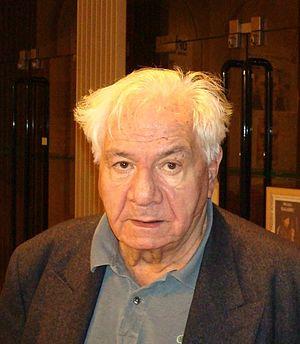
Michel Galabru fin 2008 à Saint-Malo
Cet article présente la liste des épisodes de la série télévisée Profilage.
Cet article intitulé 2016 en radio en France est une synthèse de l'actualité du média radio en France pour l'année 2016. On ne retiendra en général que l'actualité des radios de caractère national ou international, afin de ne pas se perdre dans les détails des radios locales.